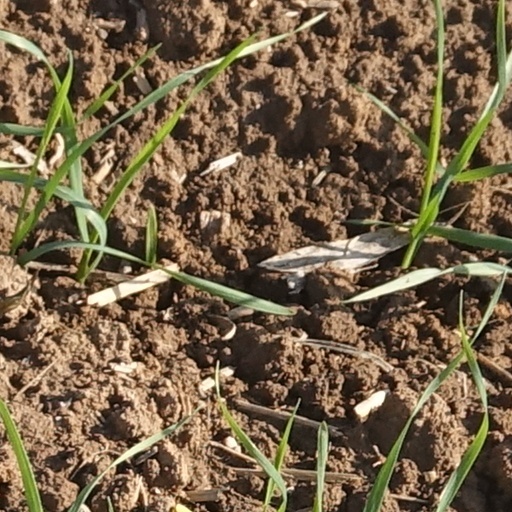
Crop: wheat